Chile

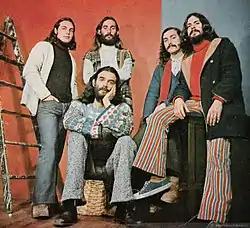
Los Jaivas, one of the most recognized Chilean rock bands

Music in Chile ranges from folkloric, popular and classical music. Its large geography generates different musical styles in the north, center and south of the country, including also Easter Island and Mapuche music. The national dance is the cueca. Another form of traditional Chilean song, though not a dance, is the tonada. Arising from music imported by the Spanish colonists, it is distinguished from the cueca by an intermediate melodic section and a more prominent melody.